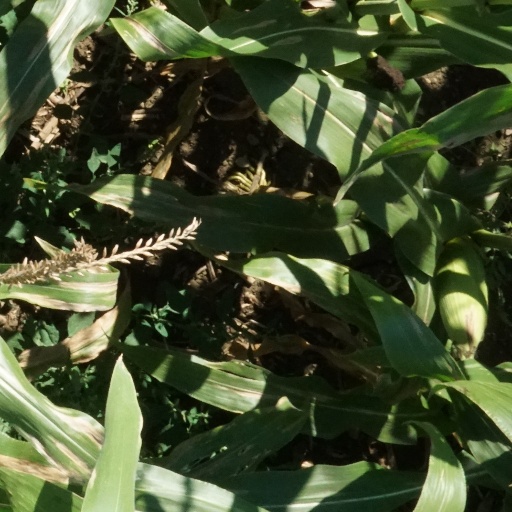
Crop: maize; corn